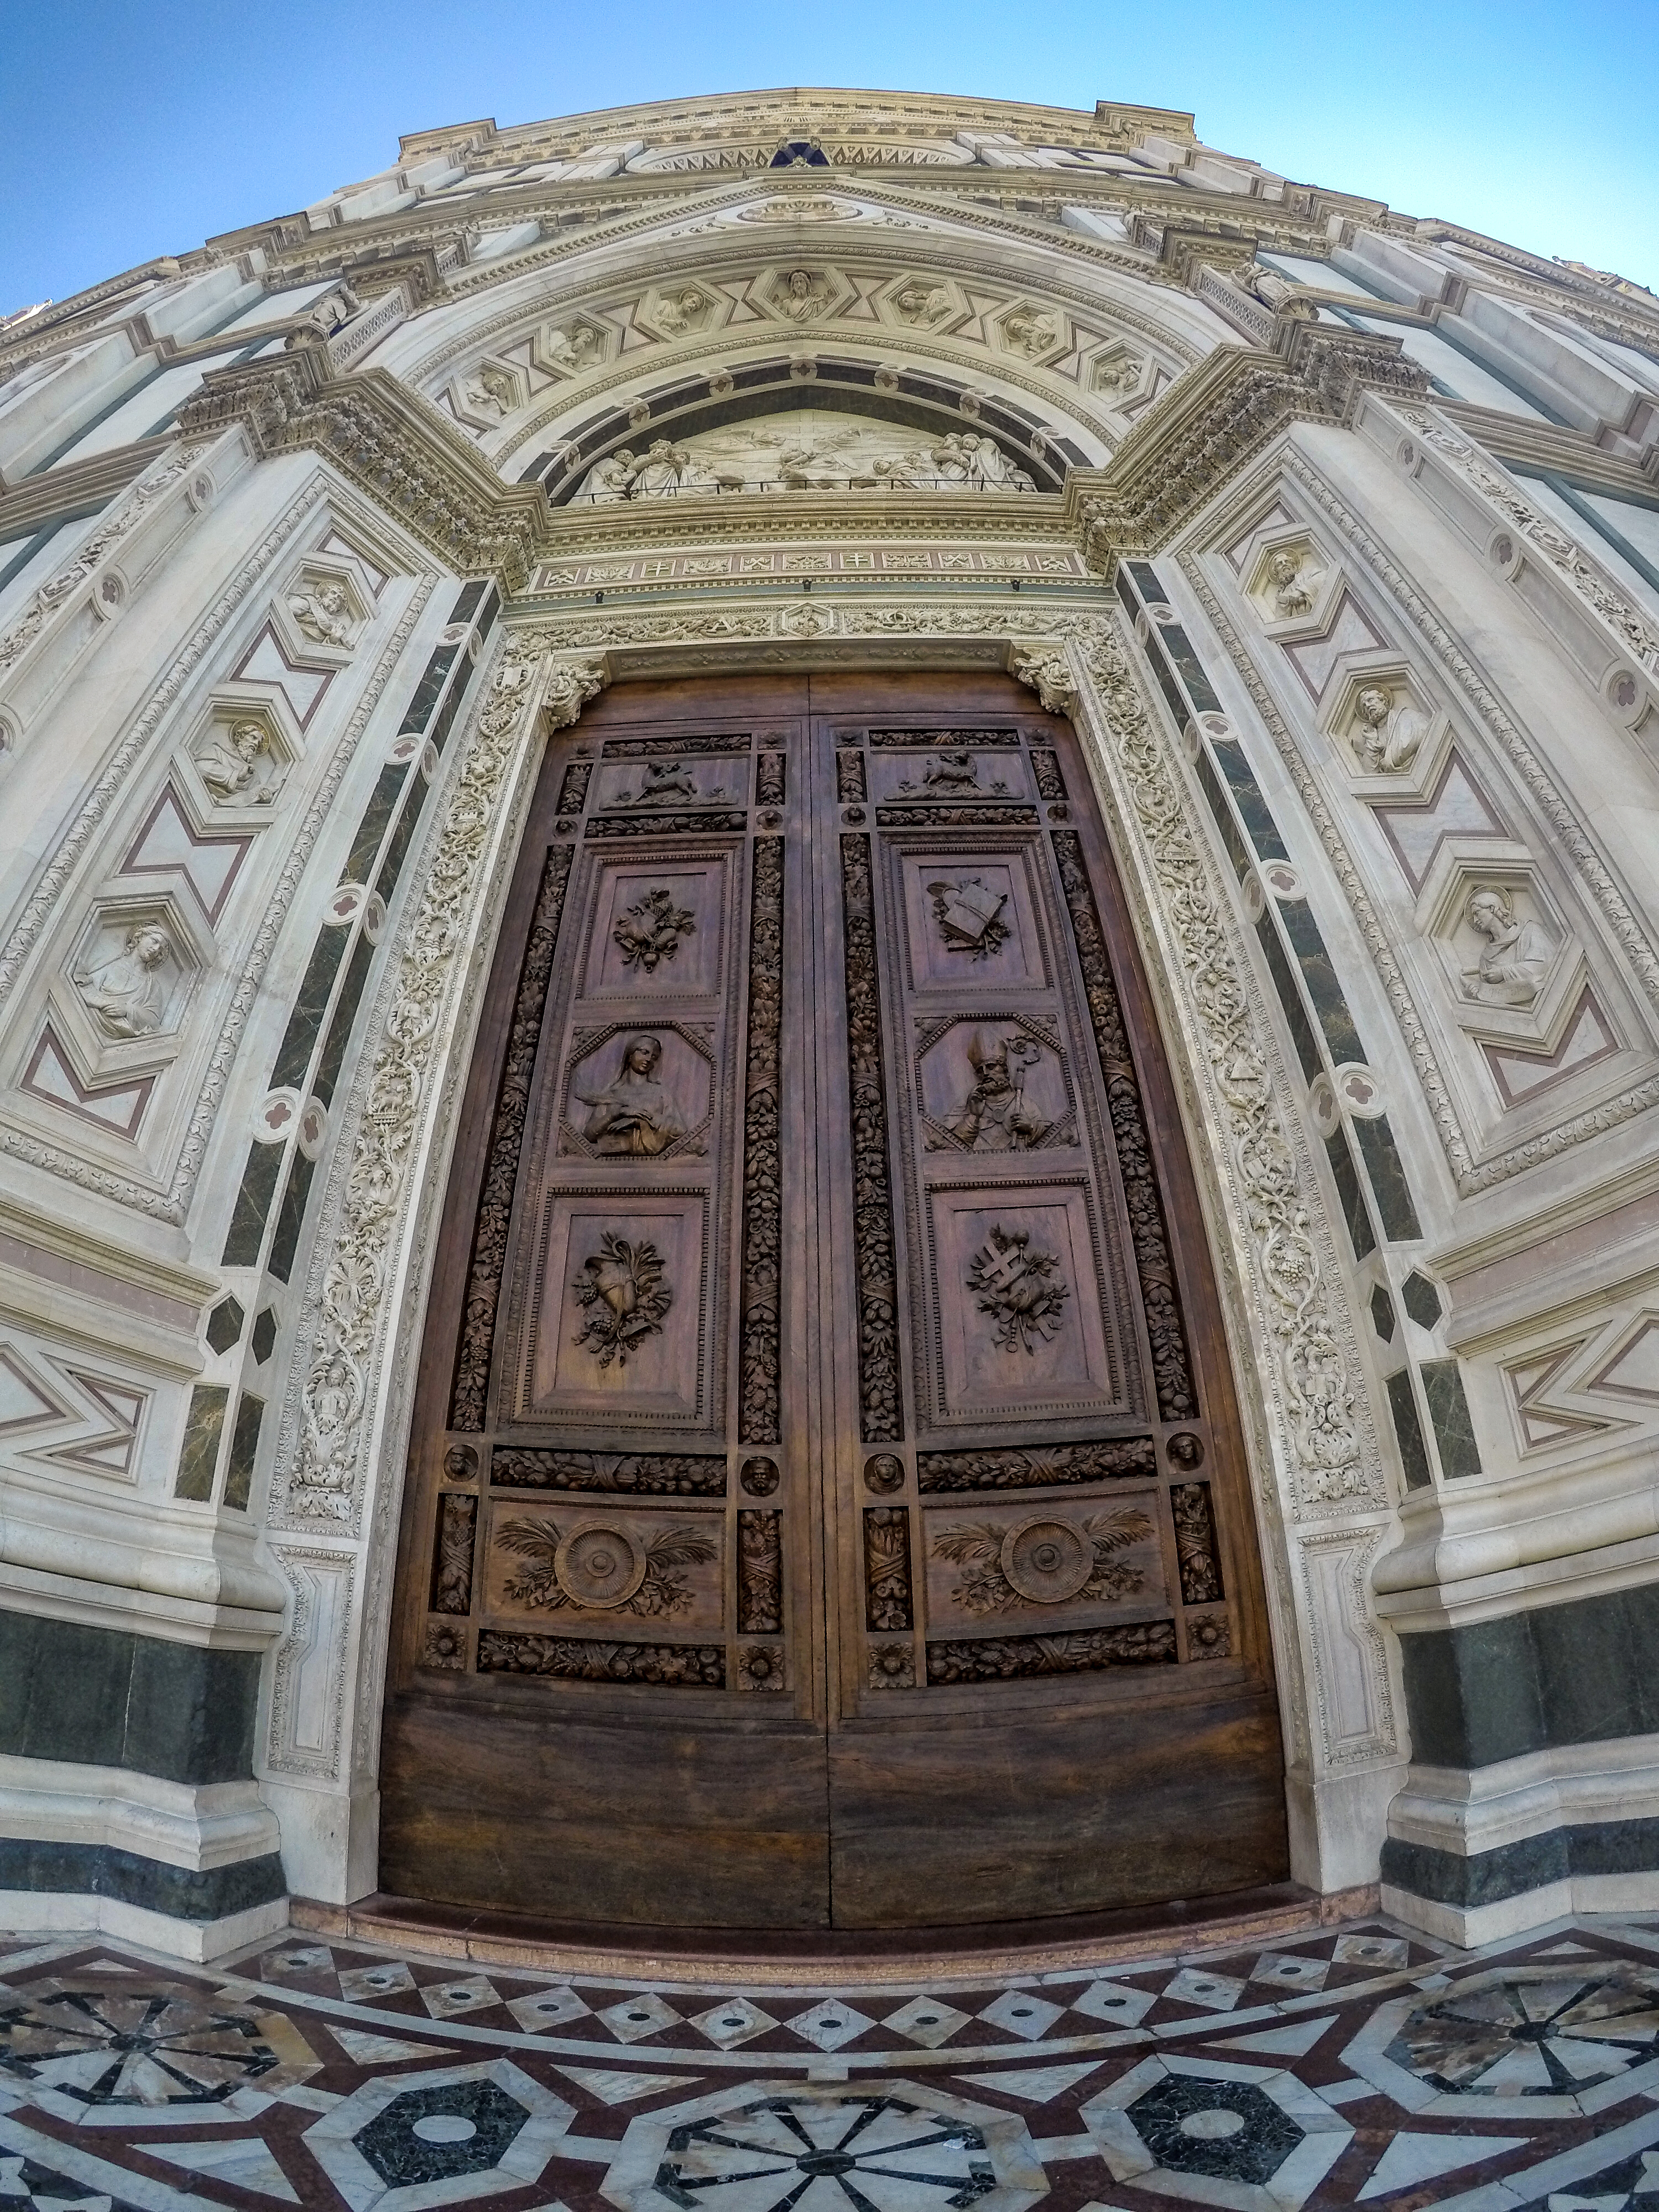
door, igreja, veneza, venice, big door, architecture, holy places, landmark, building, dome, facade, classical architecture, byzantine architecture, place of worship, symmetry, photography, sky, basilica, baptistery, arch, stock photography, medieval architecture, stone carving, cathedral, fisheye lens, church, ancient history, historic site, carving, city, art